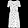
Label: Dress